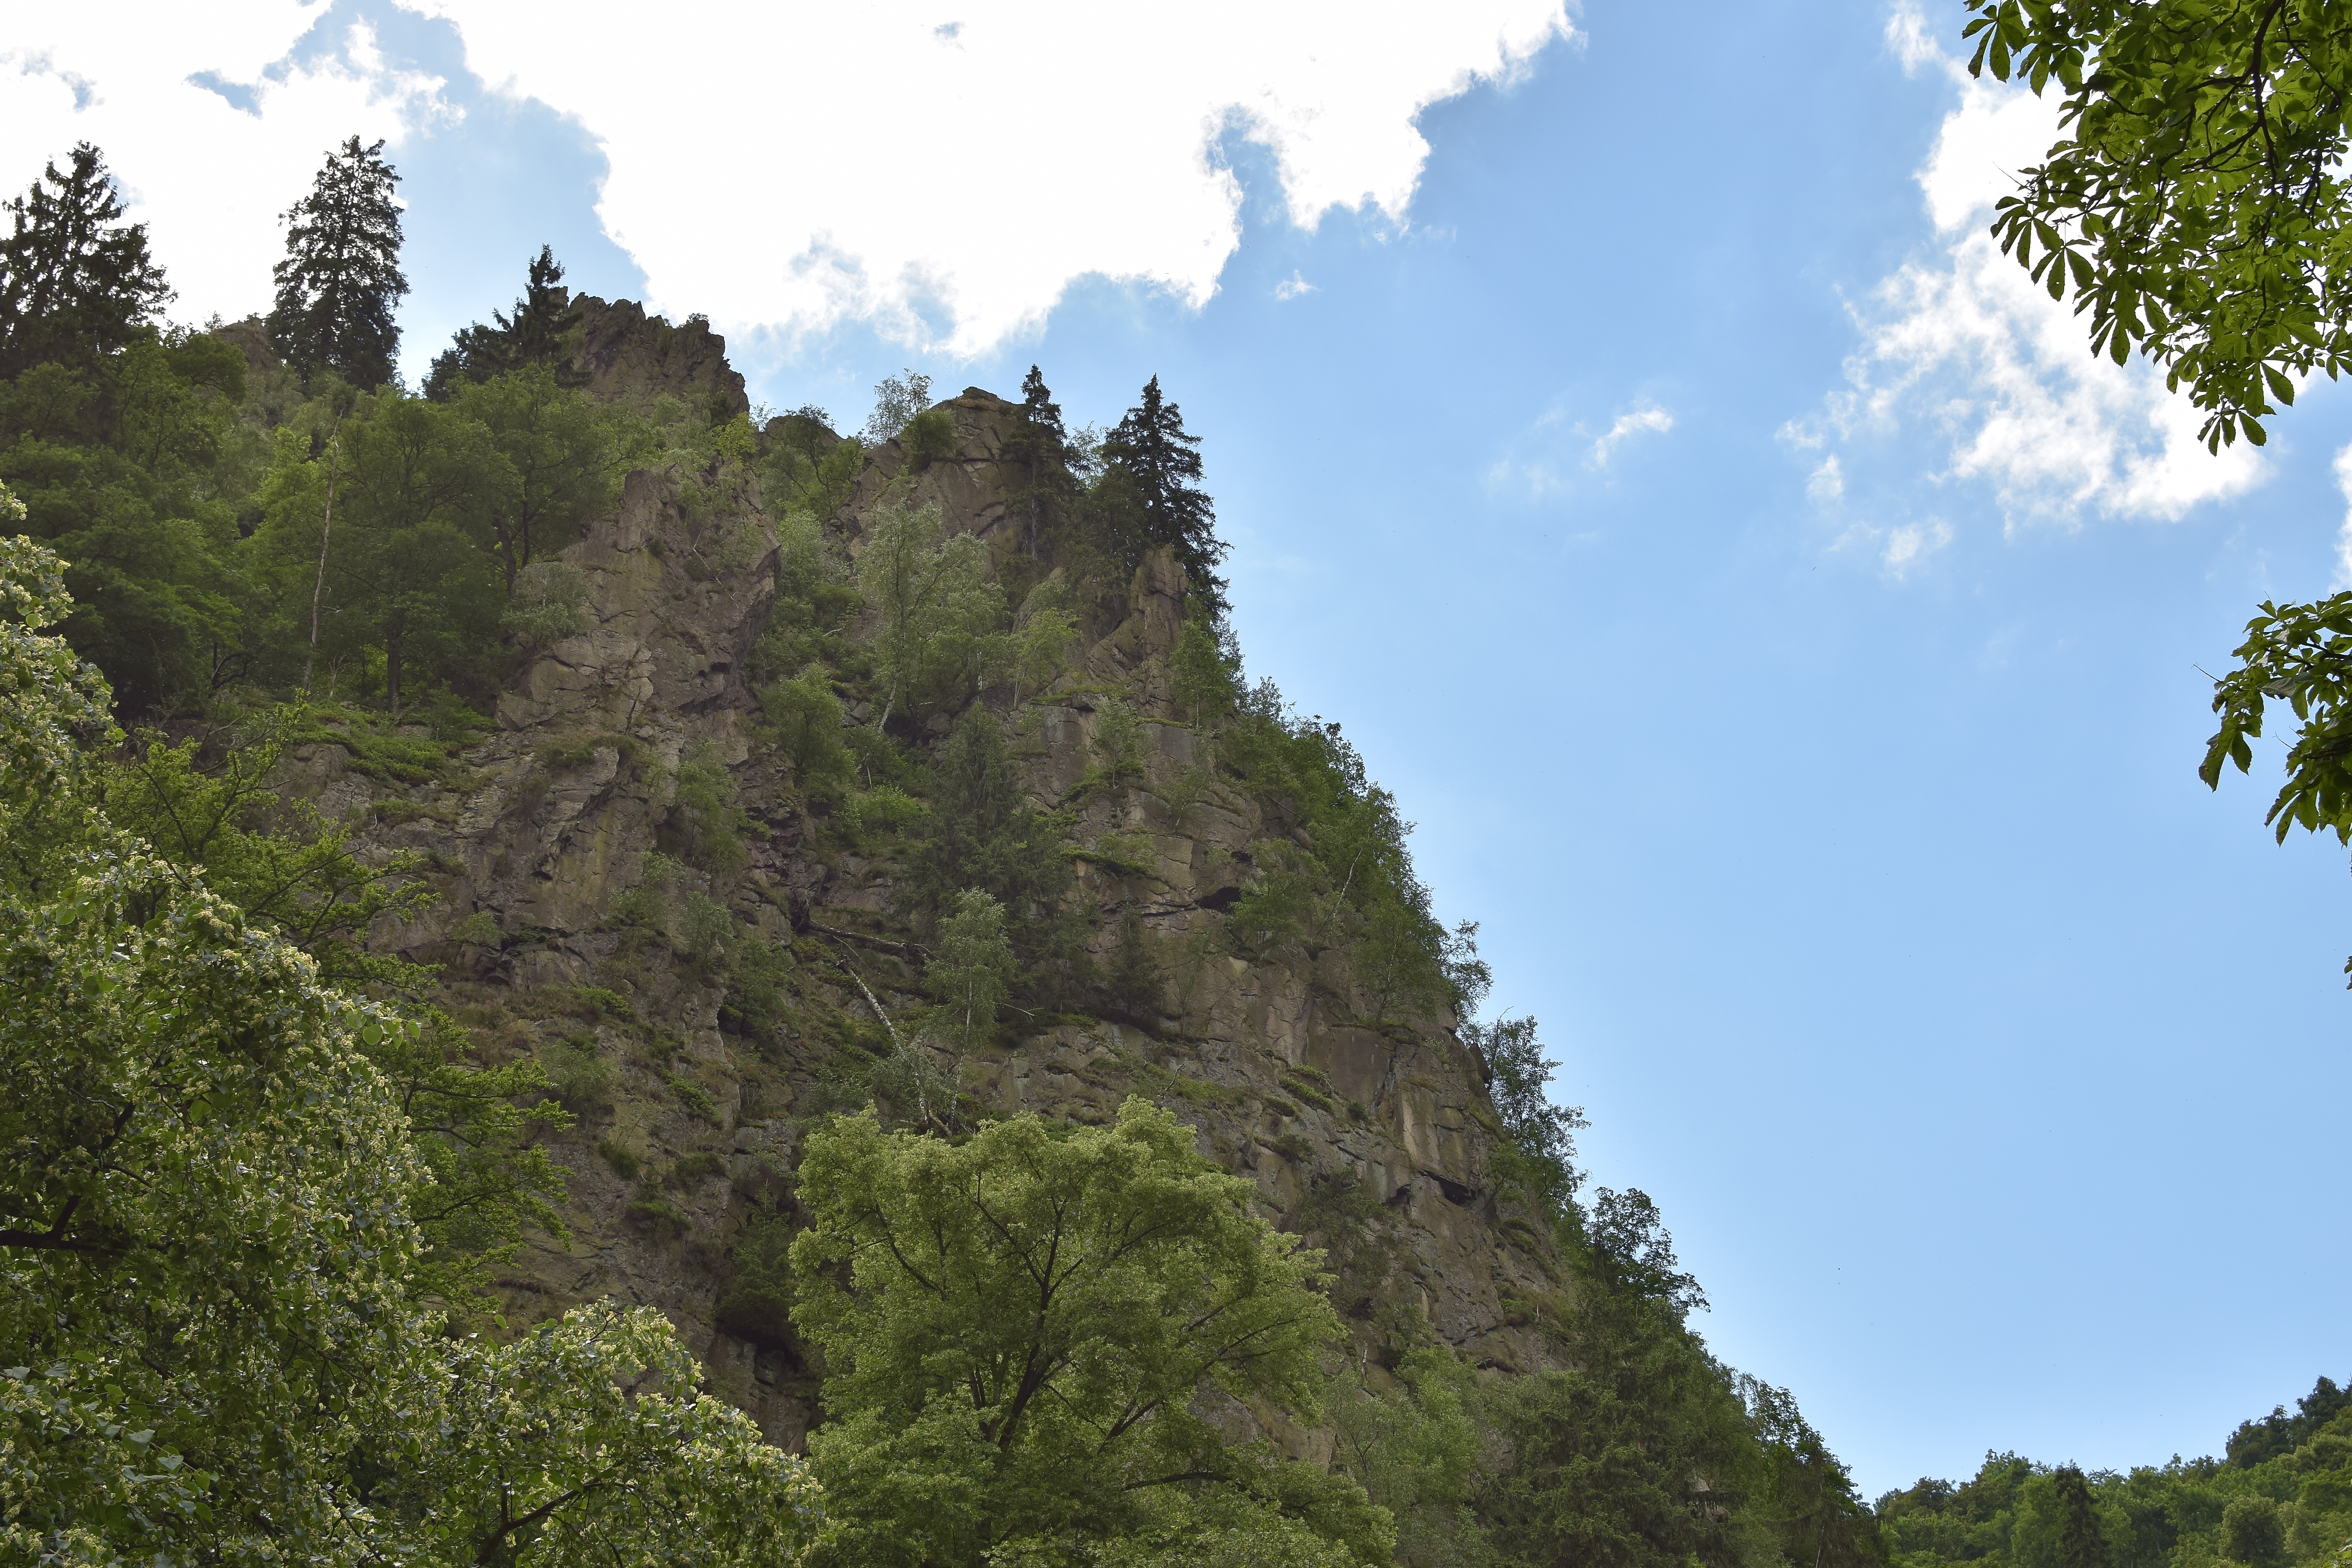
landscape, tree, nature, forest, rock, wilderness, mountain, sky, trail, meadow, hill, valley, mountain range, cliff, jungle, park, blue, terrain, ridge, trees, clouds, mountains, vegetation, rainforest, outlook, plateau, ecosystem, mountain pass, biome, geographical feature, mountainous landforms, temperate coniferous forest